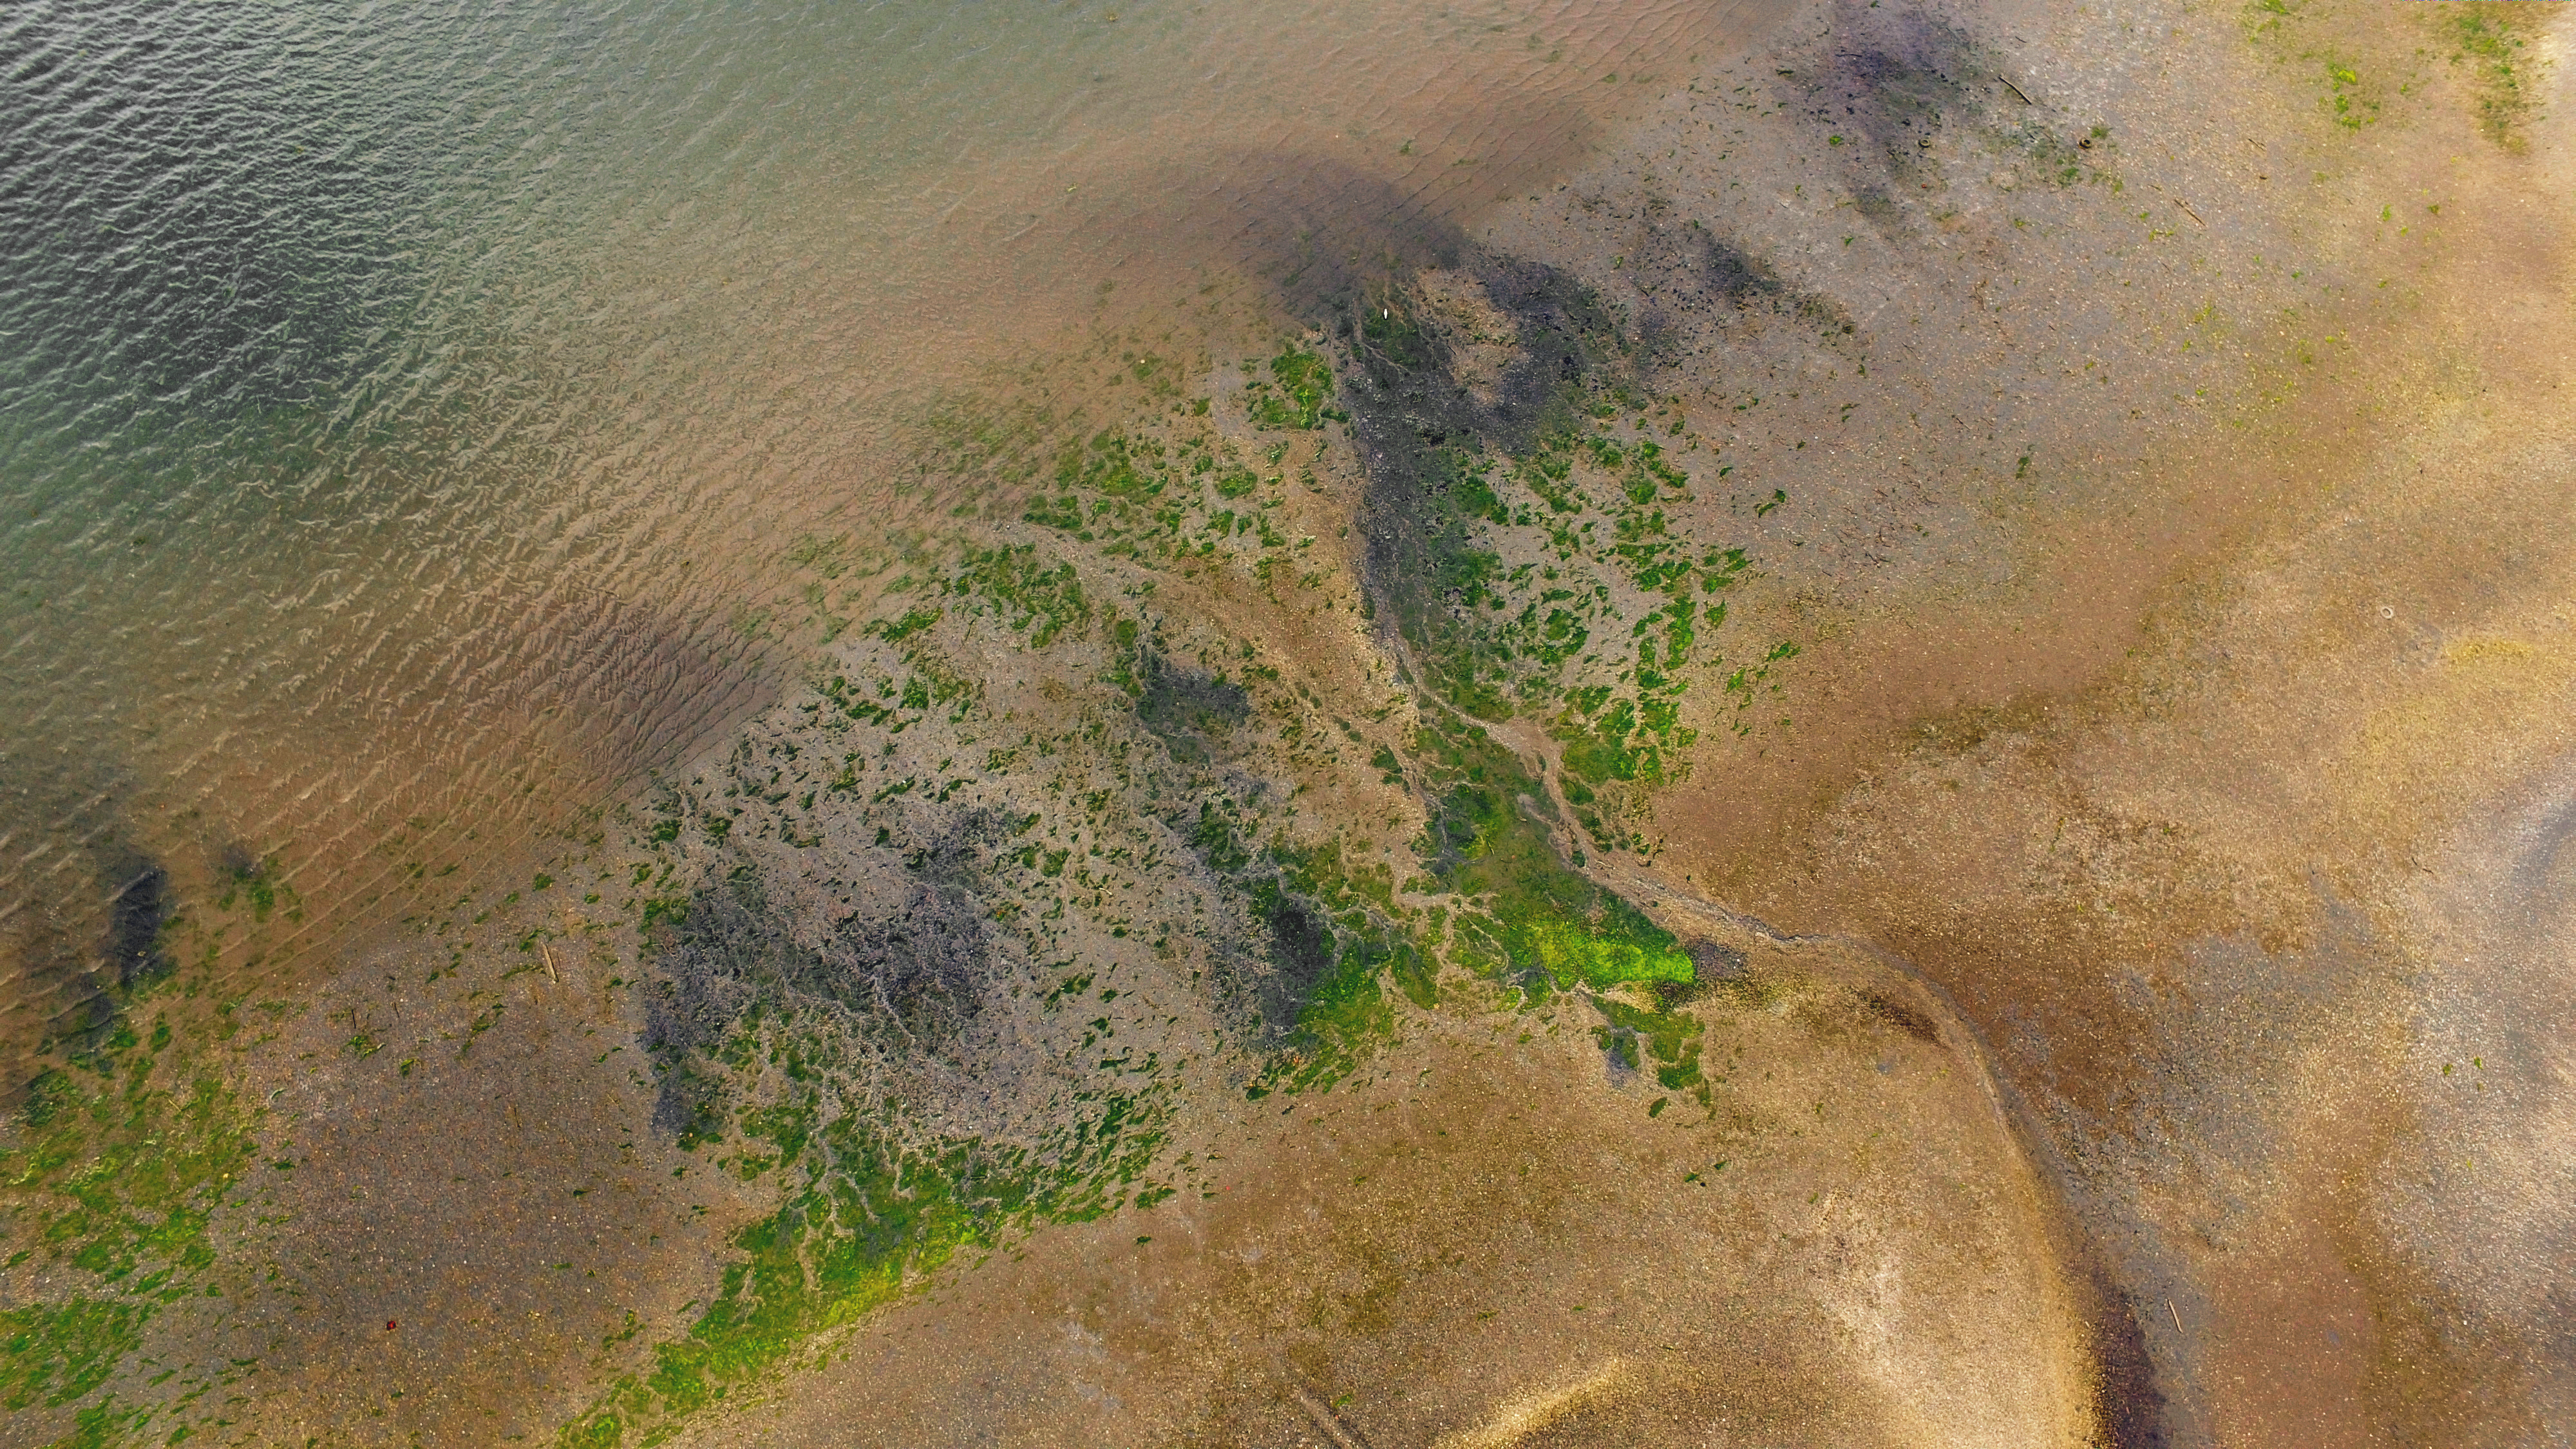
atmospheric phenomenon, aerial photography, water, photography, geology, geological phenomenon, landscape, sand, dust, earth, coast